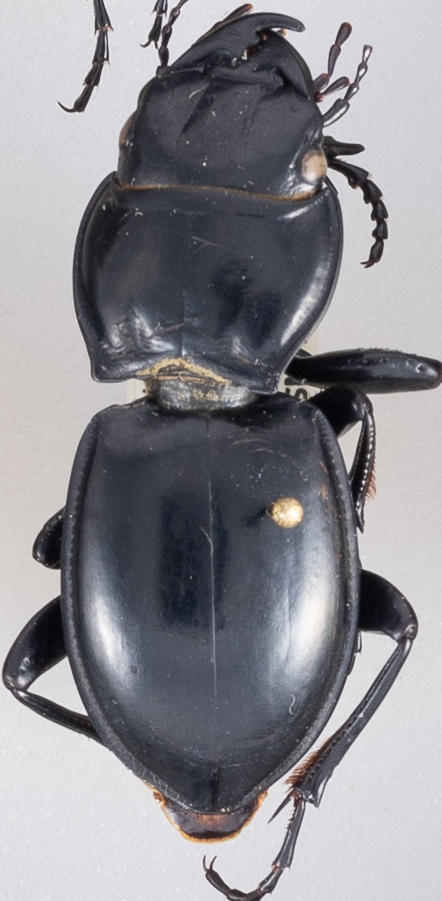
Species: Pasimachus californicus
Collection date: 2020-06-15
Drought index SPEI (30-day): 0.142
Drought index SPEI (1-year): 1.038
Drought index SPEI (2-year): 1.69